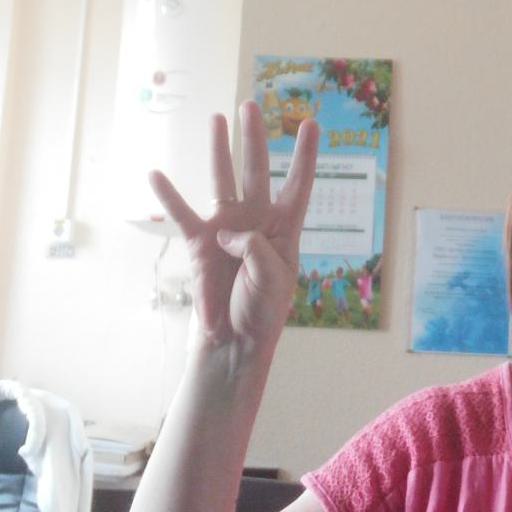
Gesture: four